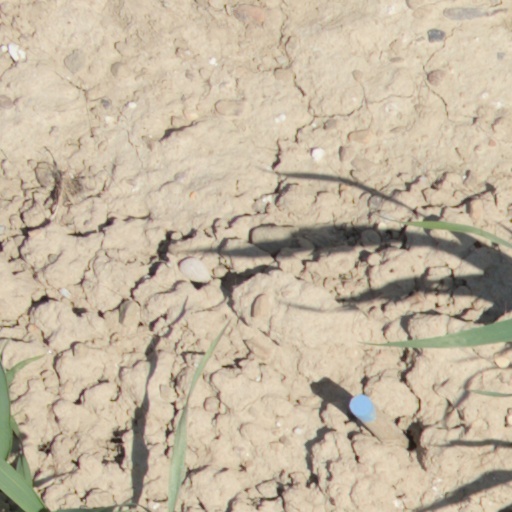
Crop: wheat